Welsh Pony and Cob

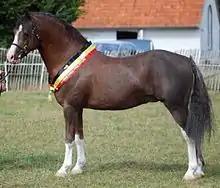
A Welsh pony, showing standard type desired in most sections

All sections of Welsh ponies and Cobs have small heads with large eyes, sloped shoulders, short backs and strong hindquarters. The forelegs are straight and the cannon bone short. The tail is high-set. The breed ranges from for the smallest ponies to over for the tallest Cobs. They may be any solid colour, but not tobiano or leopard-spotted. Black, grey, chestnut and bay are the most common, but there are also buckskins and palominos. as well as smoky blacks and double creams. However, British equine colour terminology commonly refers to the buckskin colour, which is caused by the same cream dilution gene that produces palomino, as "dun", but the true dun gene is extremely rare in the Welsh breed due to it being bred out of most lines.